Taryne Mowatt

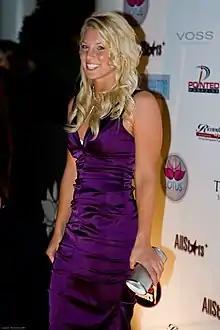
Mowatt in 2008

Taryne Lee Mowatt (born September 12, 1986) is an American former collegiate All-American, right-handed hitting, retired pro softball pitcher. Mowatt is the current pitching coach for Mississippi State. She played college softball at Arizona and helped them win the 2006 and 2007 Women's College World Series. From 2008 to 2013, Mowatt played professionally in National Pro Fastpitch, selected in the 2008 NPF draft by the Washington Glory. She ranks in several pitching categories for the Wildcats and holds the Women's College World Series records for strikeouts and wins.